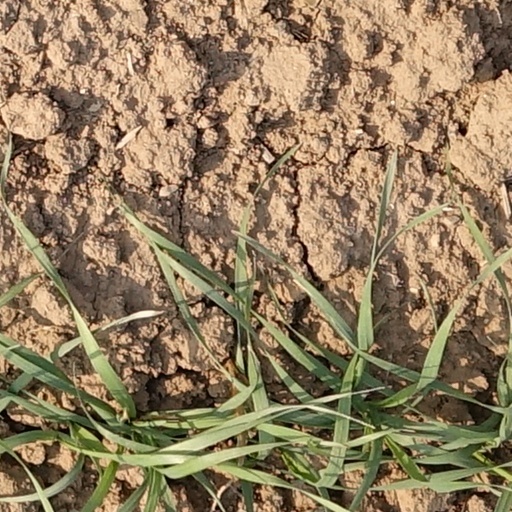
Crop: wheat